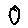
Label: 0